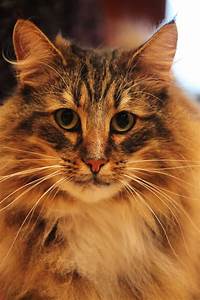
Label: cat